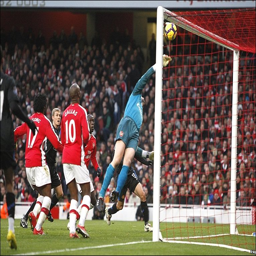
football player accidentally helps cross in to the net